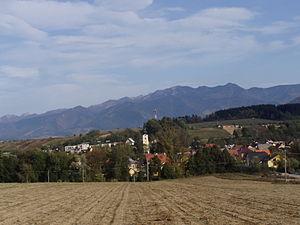
Rosina est une commune de la région de Žilina, en Slovaquie.